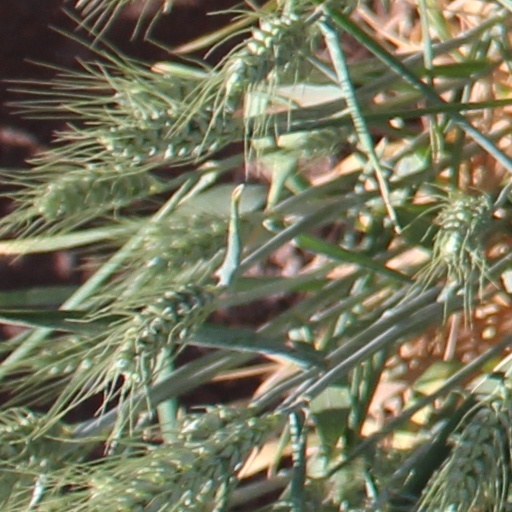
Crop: wheat